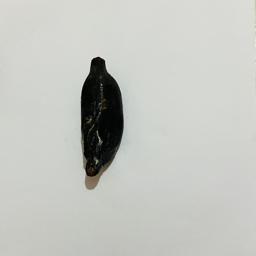
Ripeness: Overripe